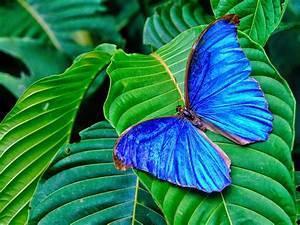
butterfly